Smith Ranch

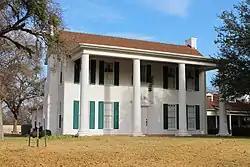

The Smith Ranch, in Johnson County, Texas near Rio Vista, Texas, and also known as Grand Valley Lands, was established in 1887. It was listed on the National Register of Historic Places in 2007.